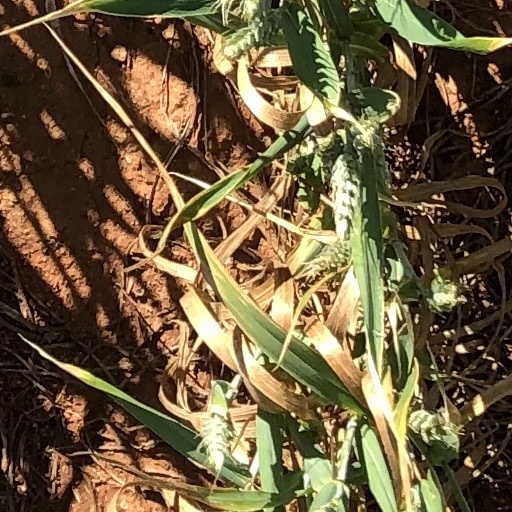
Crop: wheat